Nieuwe Haven Naval Base

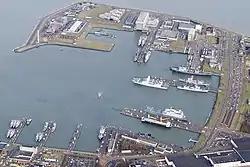
Aerial view of the base

Nieuwe Haven is a Royal Netherlands Navy base in Den Helder and the largest naval base in the Netherlands.